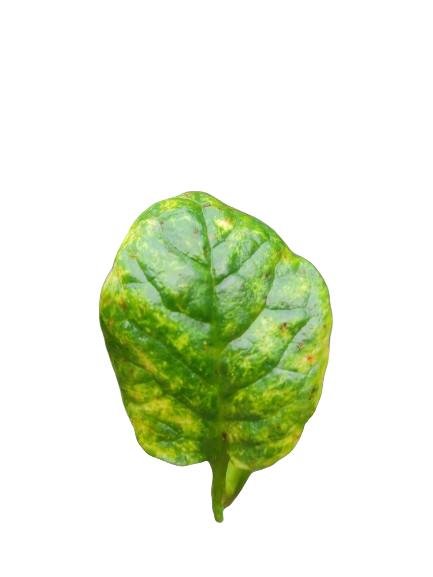
Label: Downy-Mildew